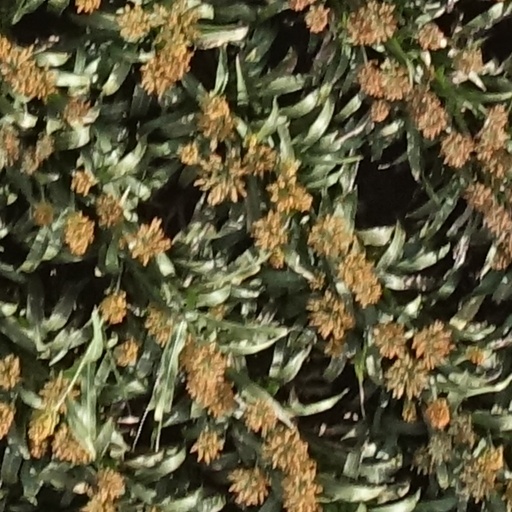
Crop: sorghum